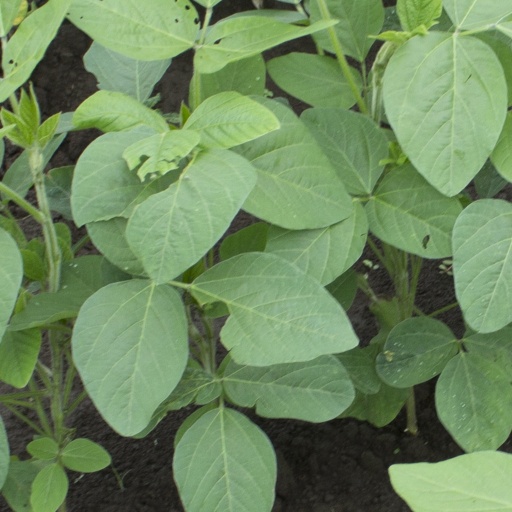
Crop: soybean